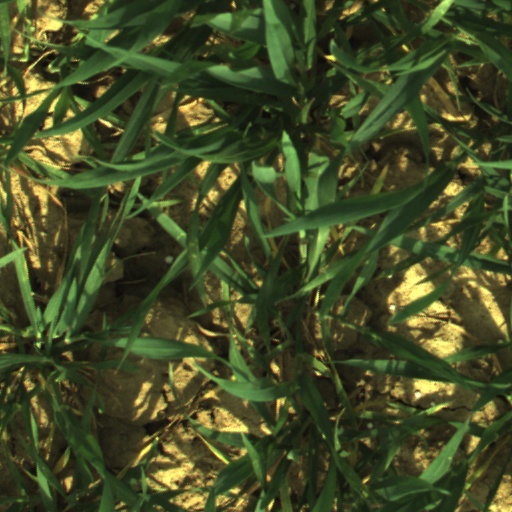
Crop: wheat